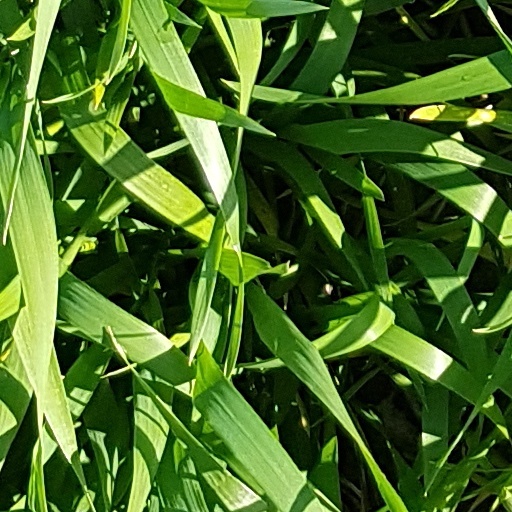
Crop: wheat